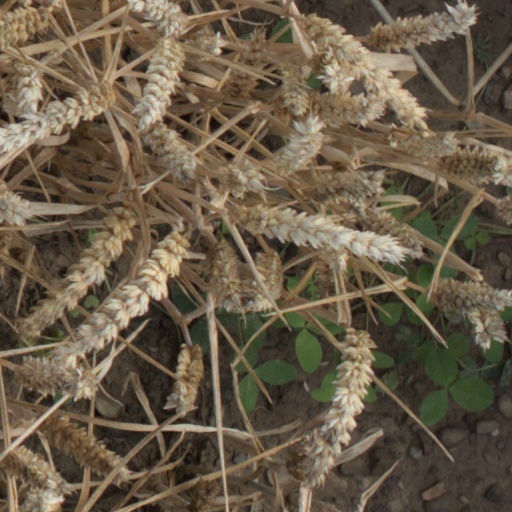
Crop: wheat